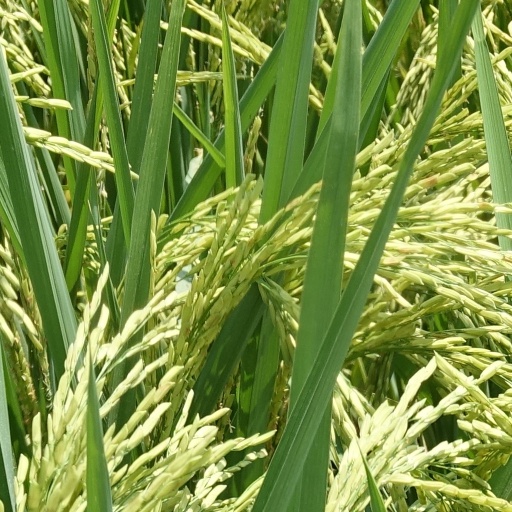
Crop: rice